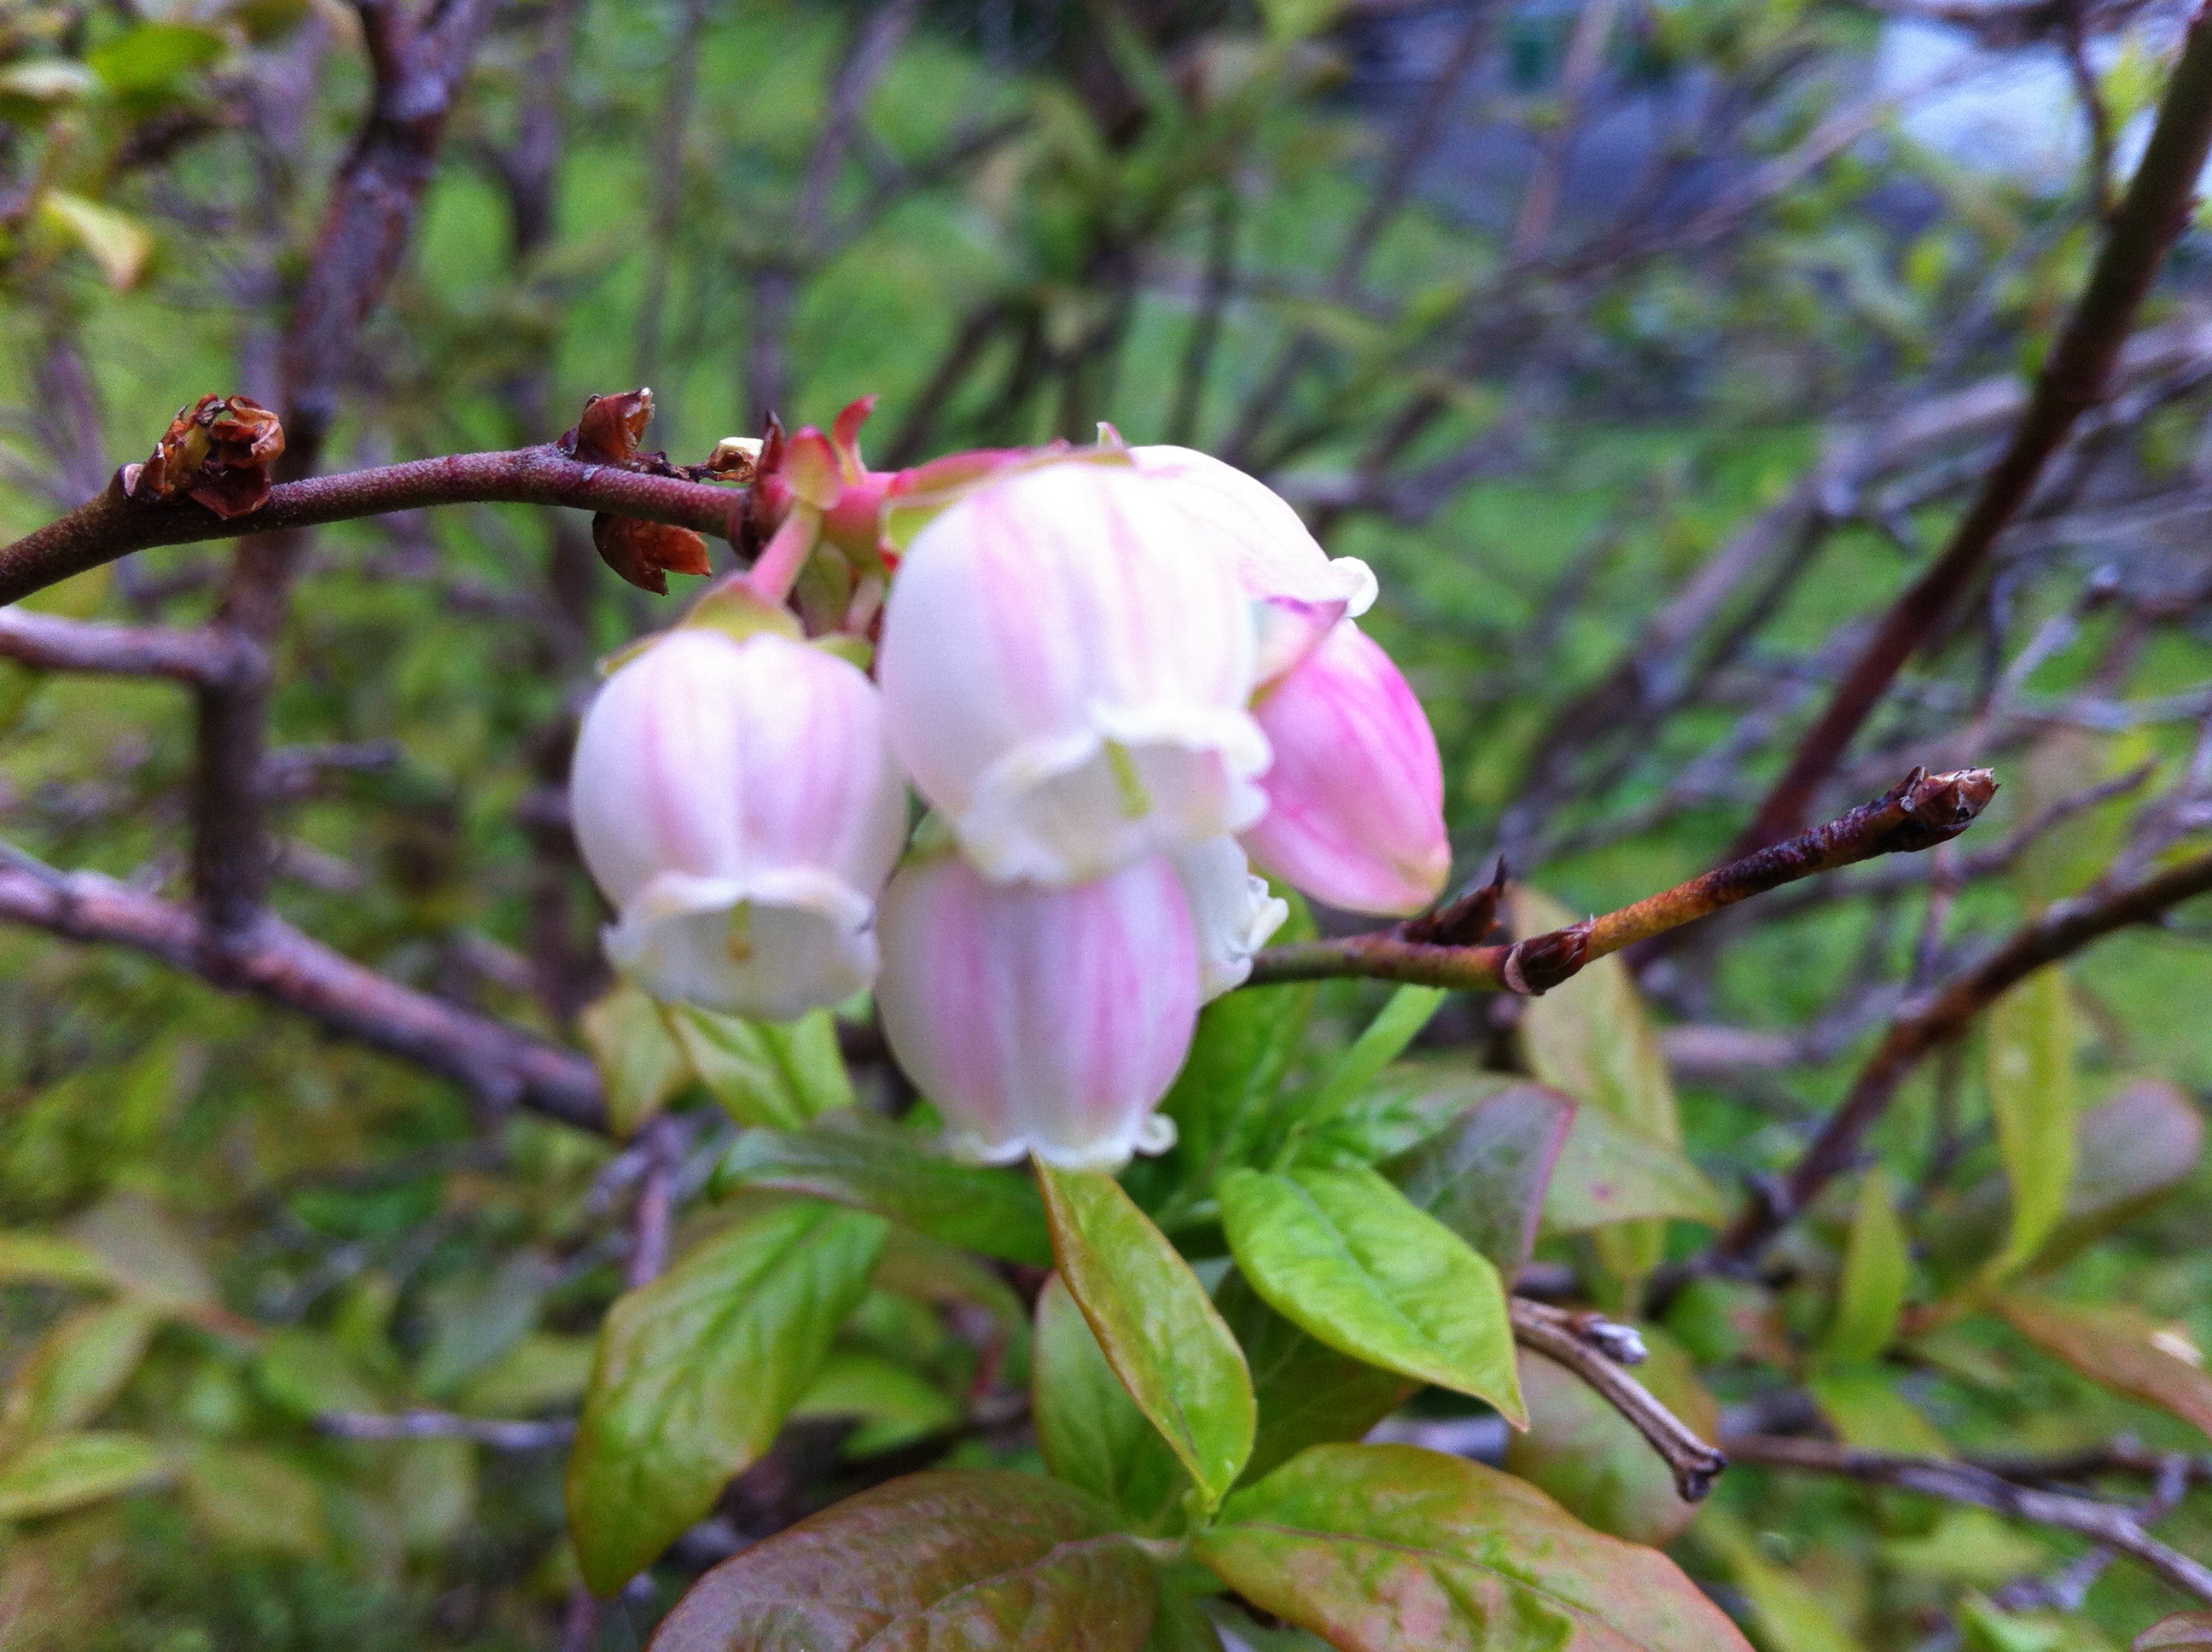
nature, branch, blossom, plant, flower, bloom, floral, spring, produce, botany, garden, pink, flora, wildflower, flowers, shrub, pink flowers, flowering plant, land plant